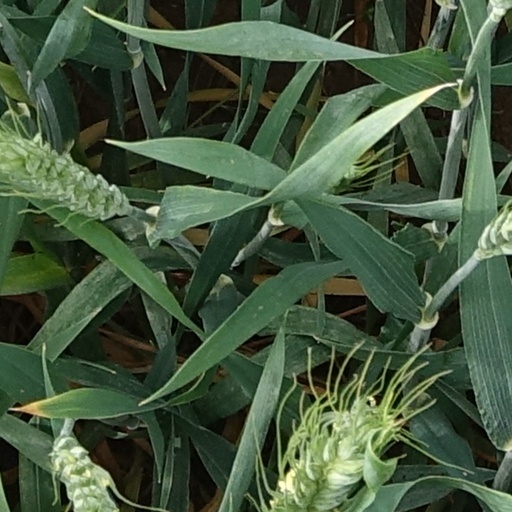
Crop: wheat